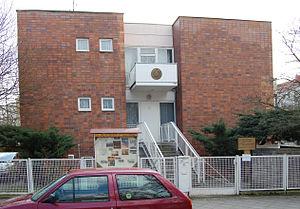
Ceci est une liste des représentations diplomatiques du Cambodge.